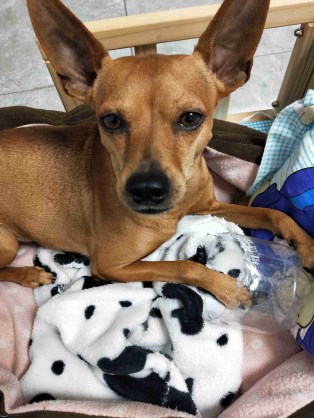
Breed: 561-n000127-miniature_pinscher